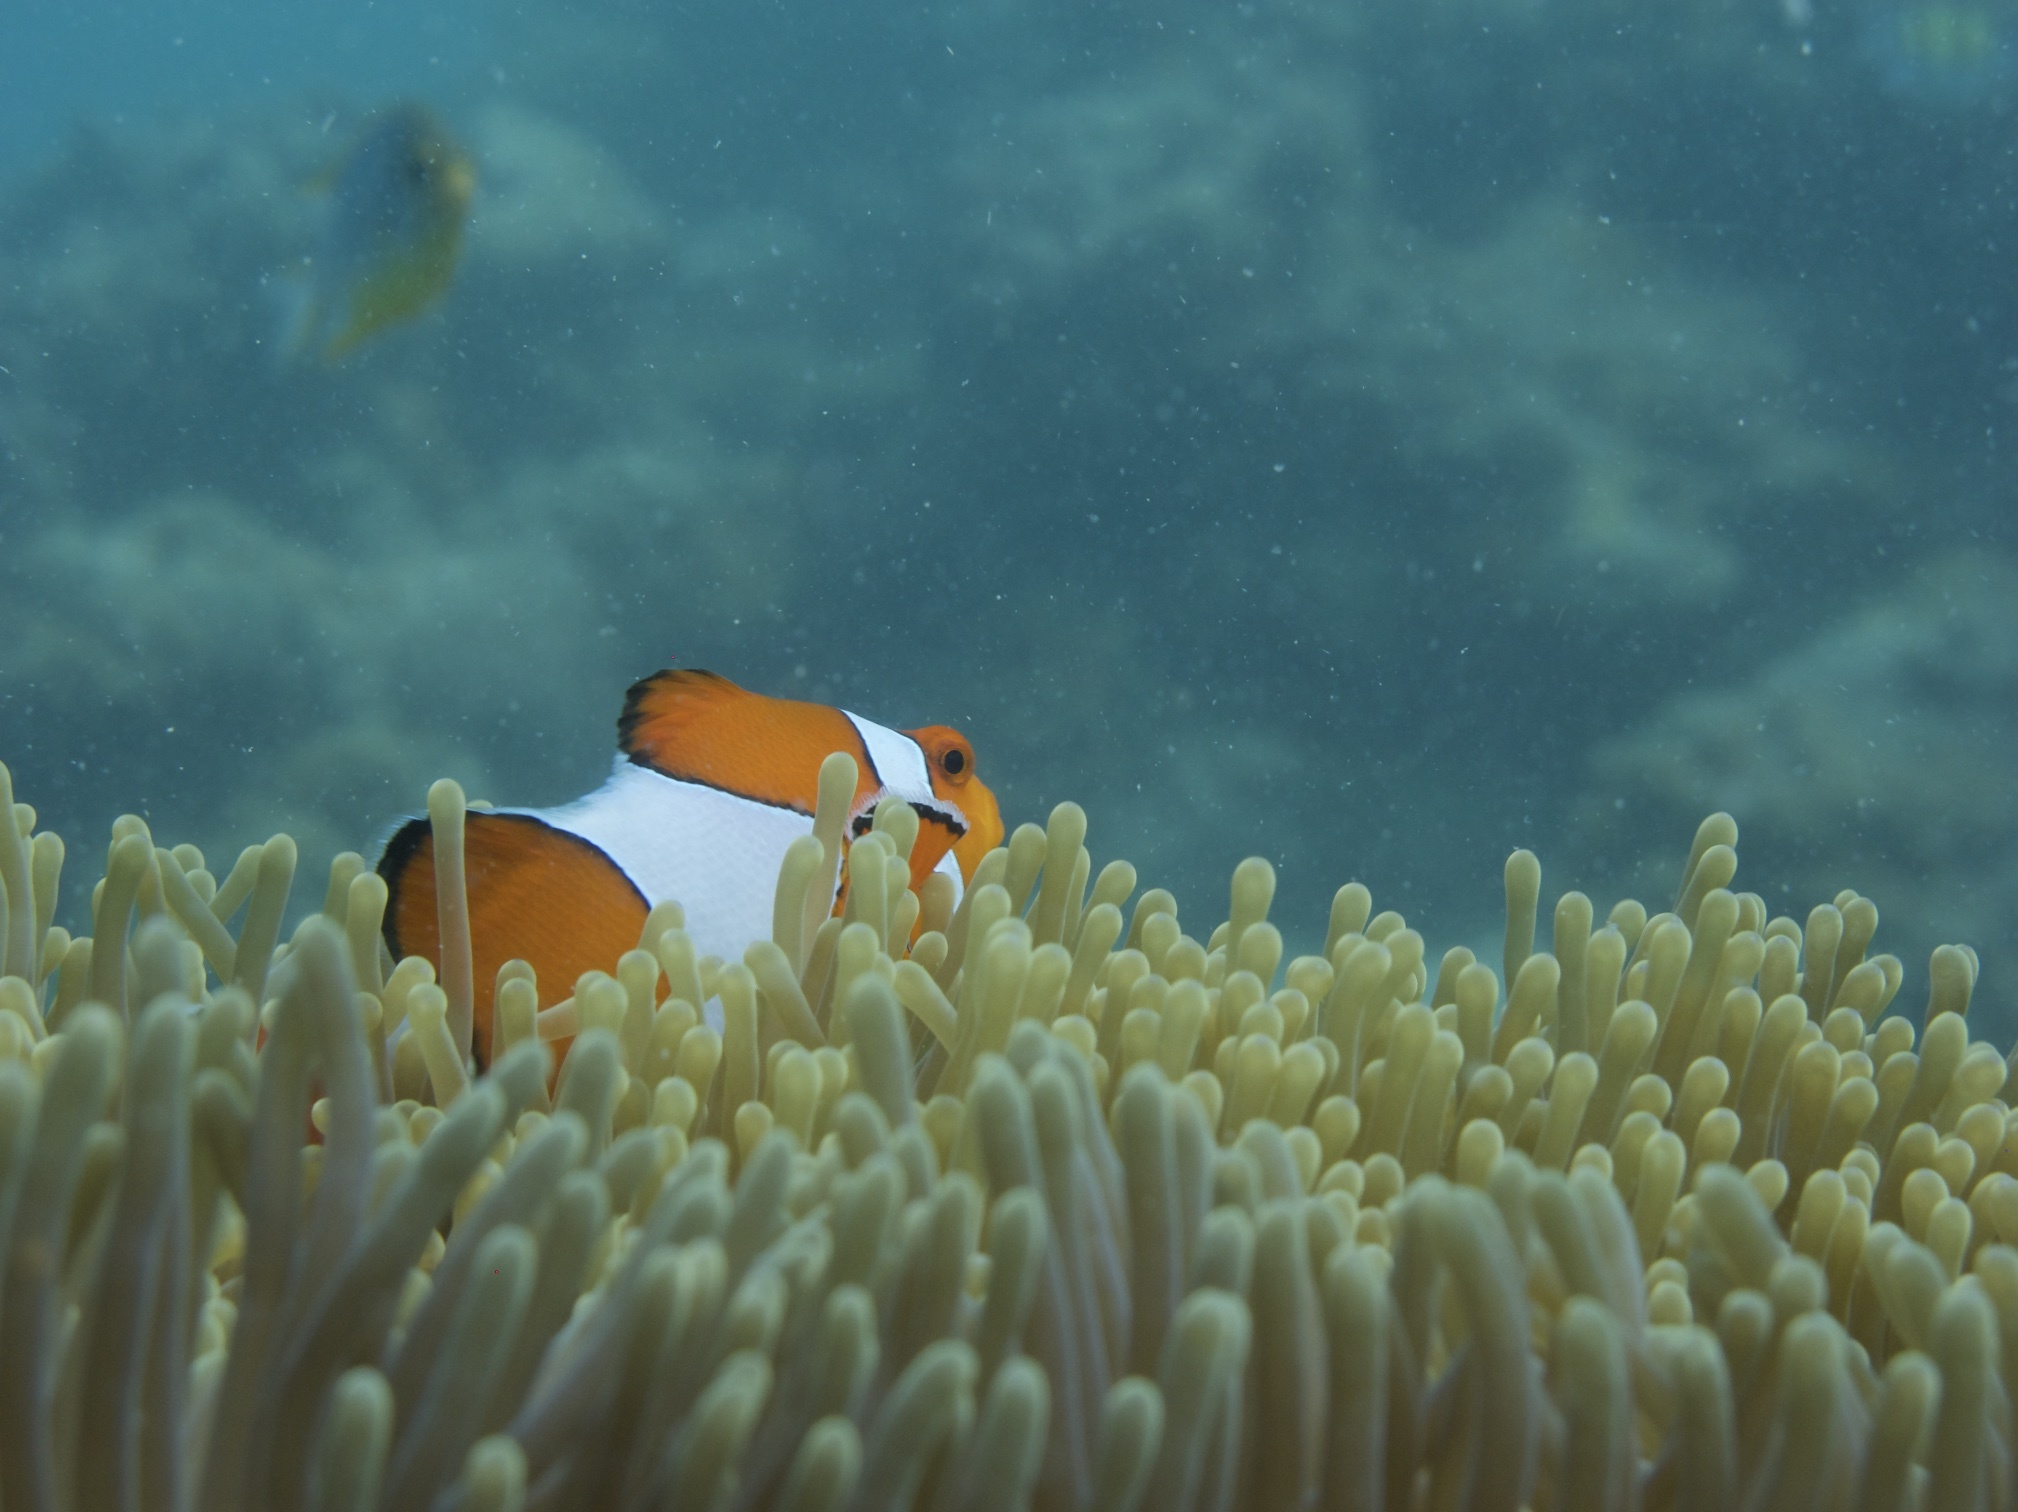
Amphiprion ocellaris (Ocellaris Anemonefish)